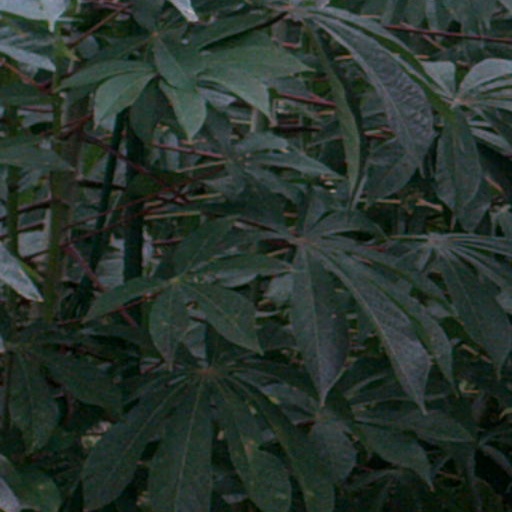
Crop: cassava